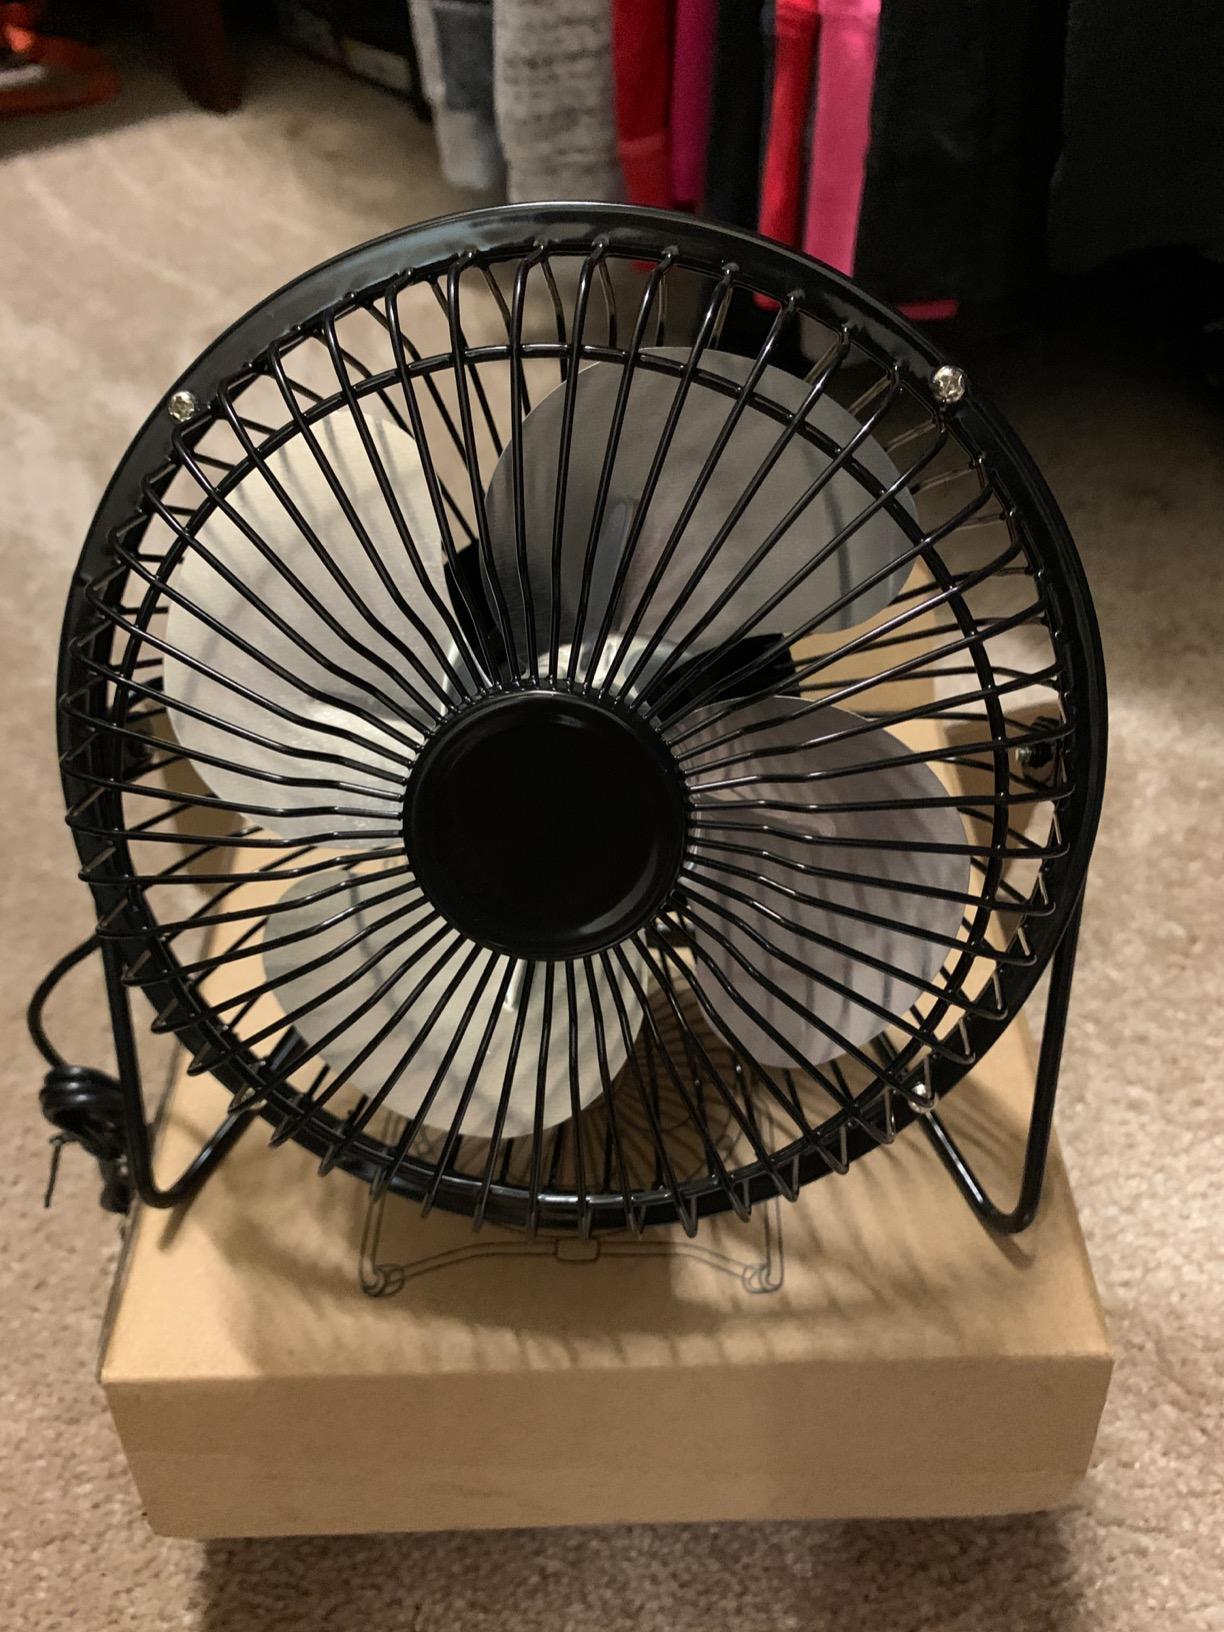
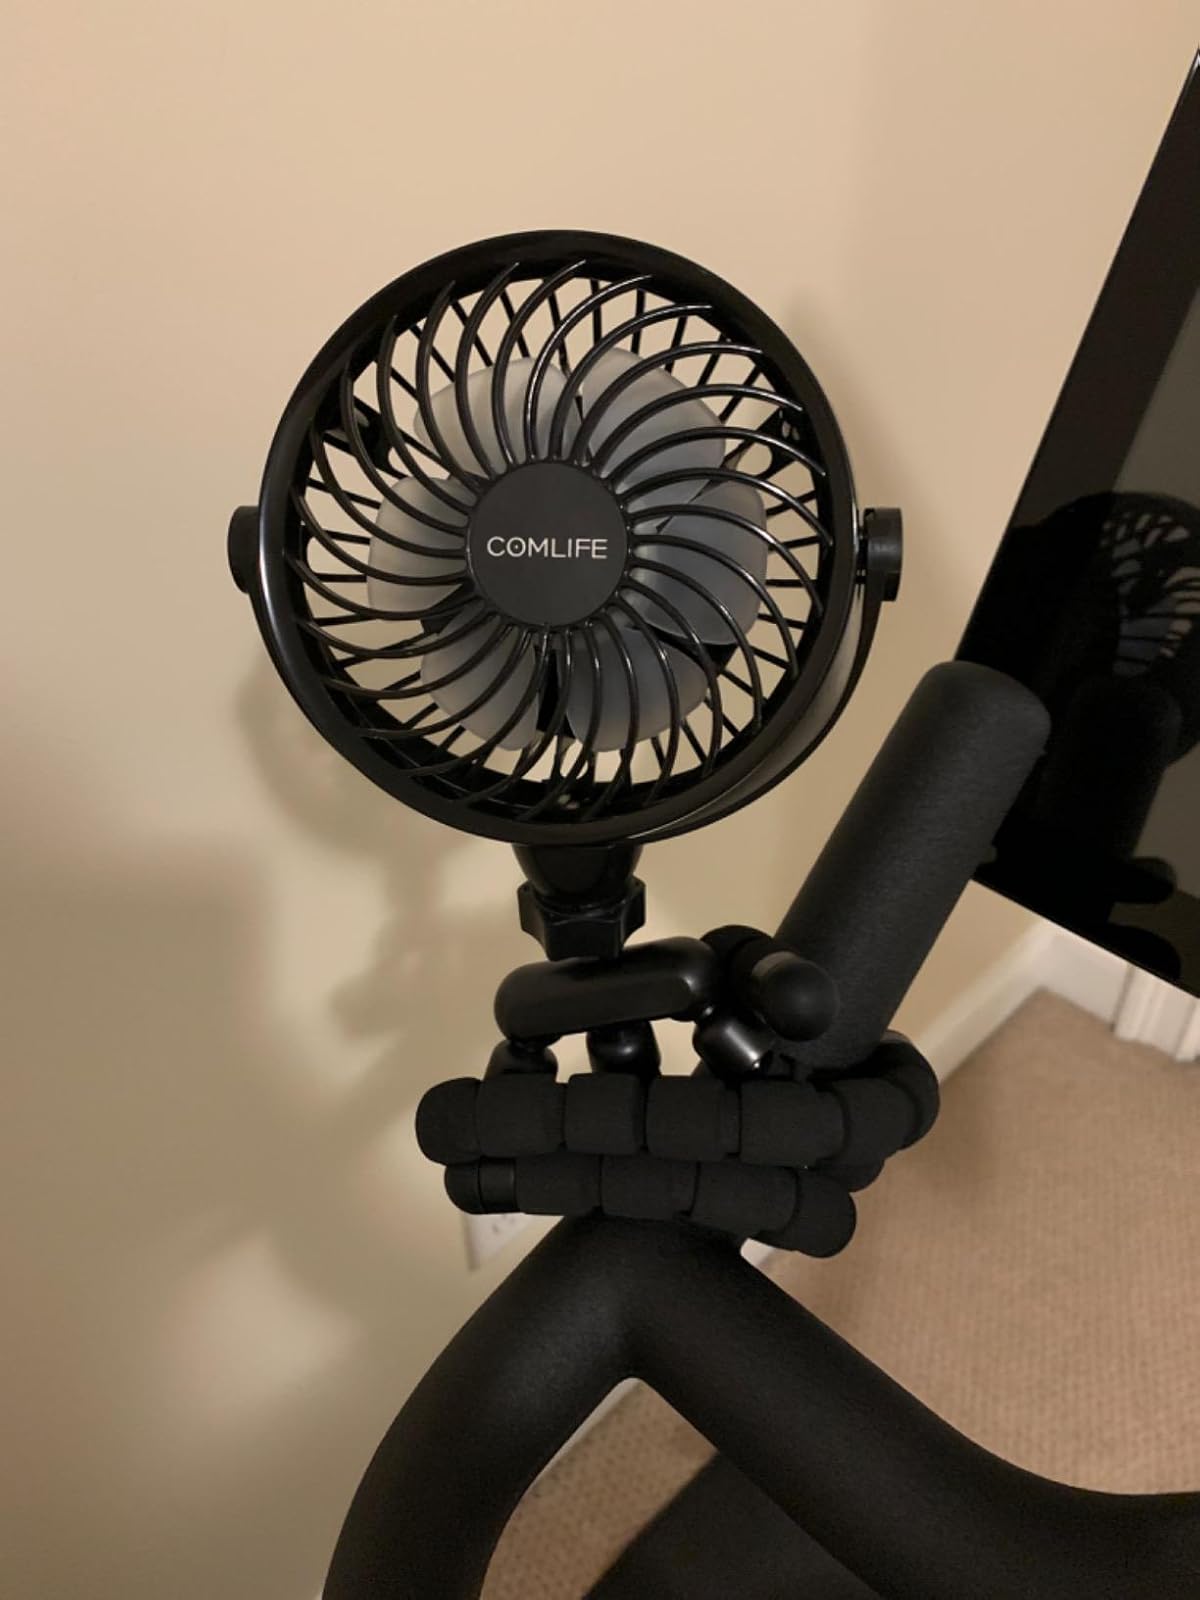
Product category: fan
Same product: no